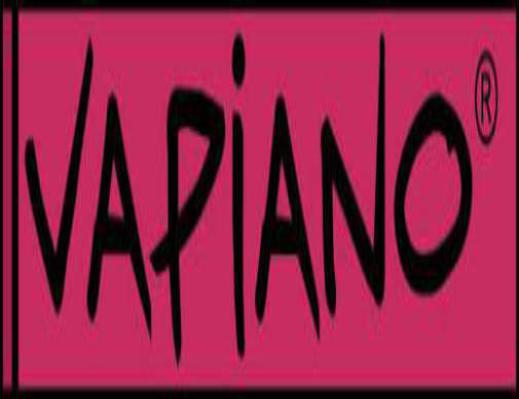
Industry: Food